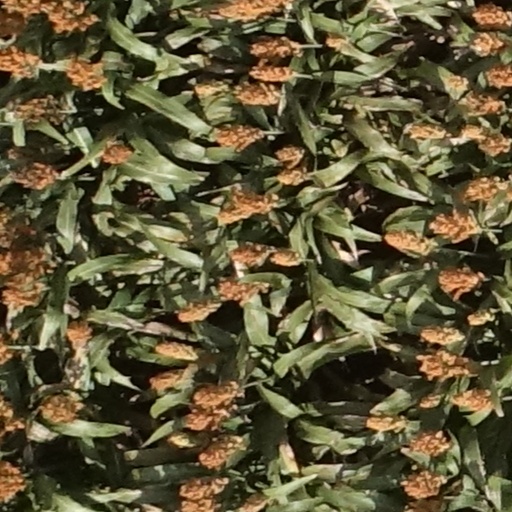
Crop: sorghum